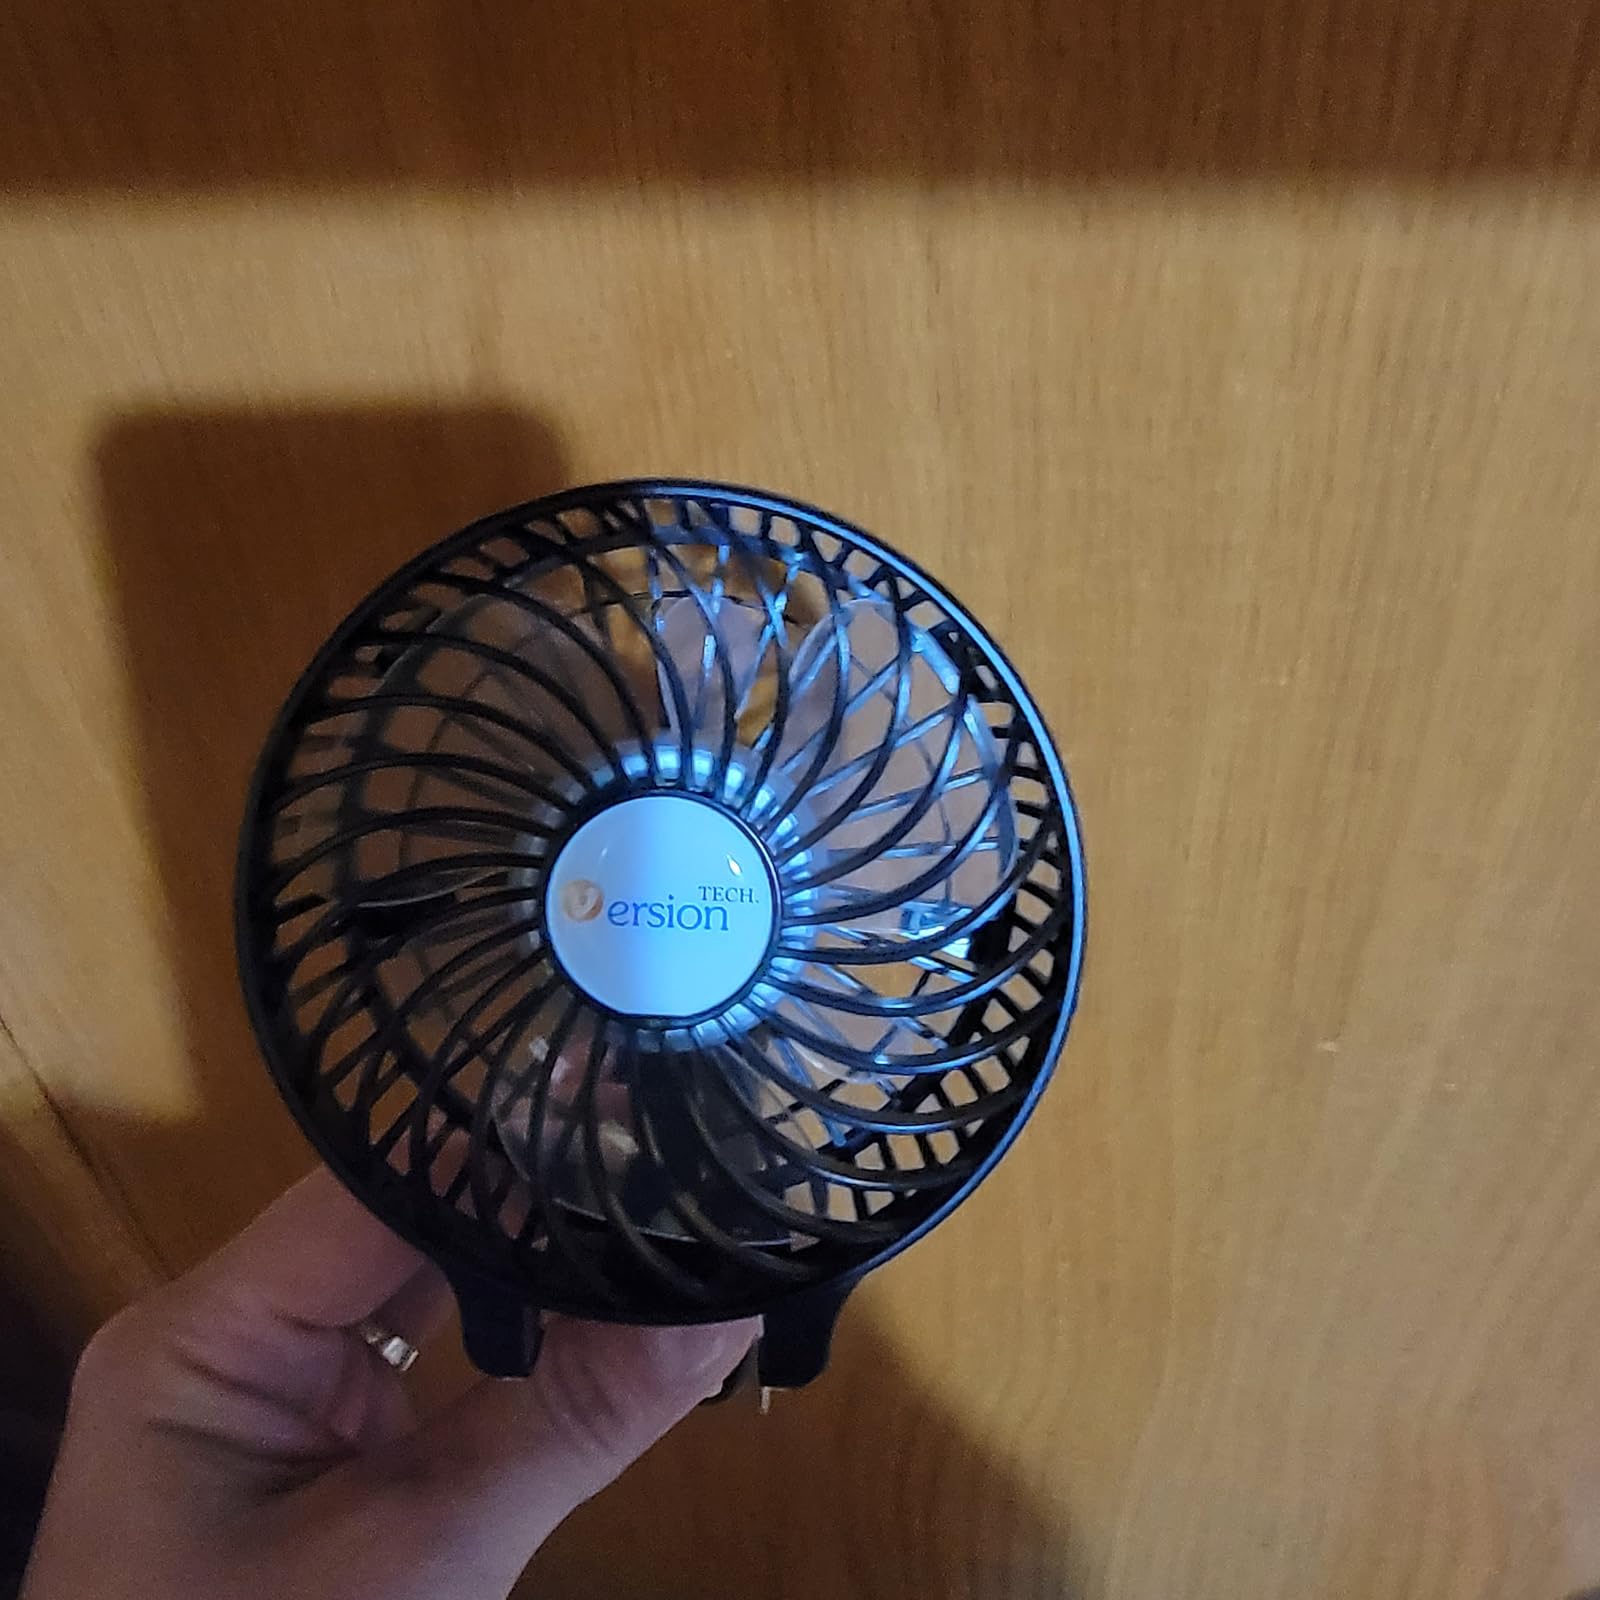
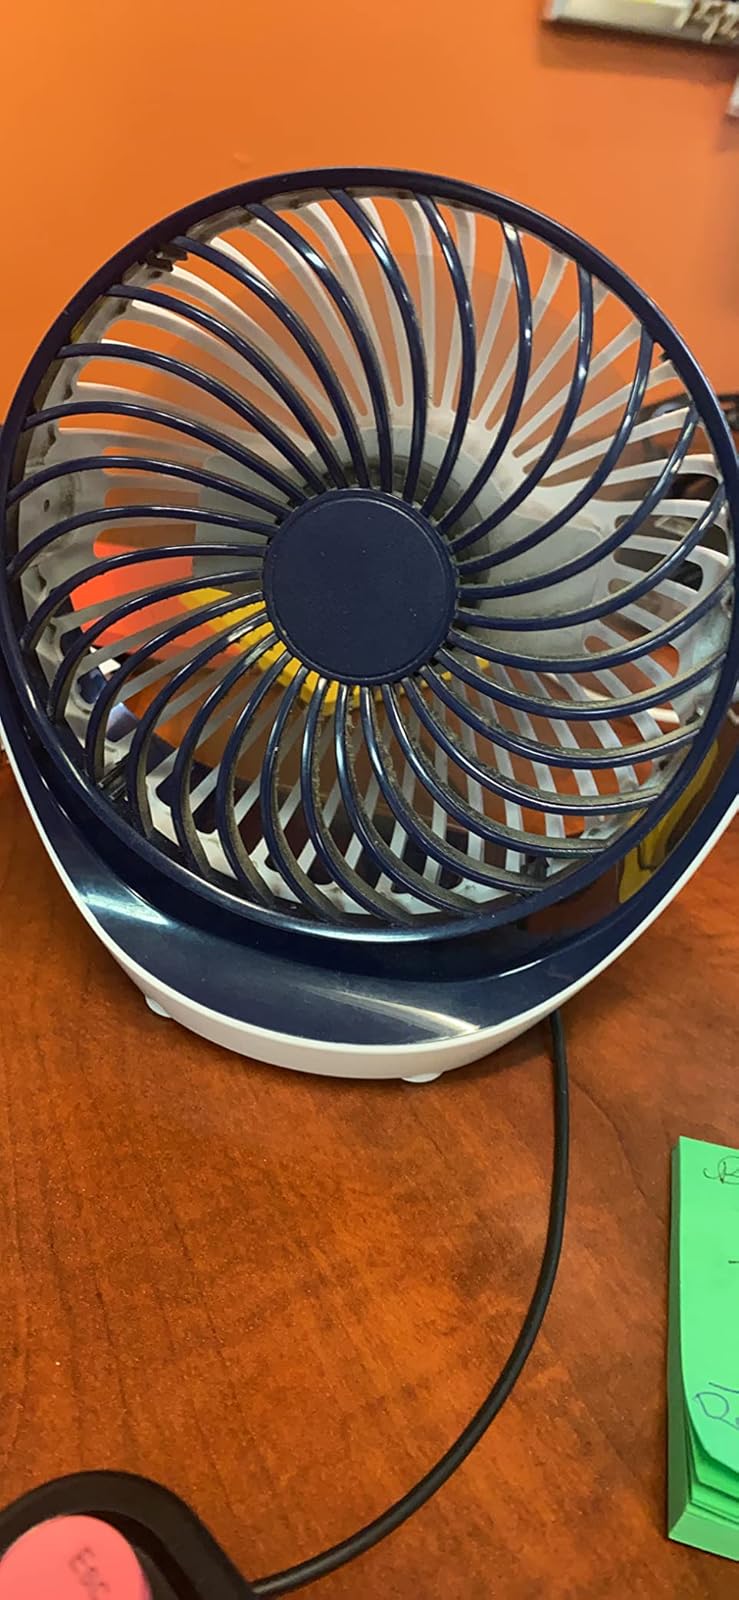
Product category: fan
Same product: no